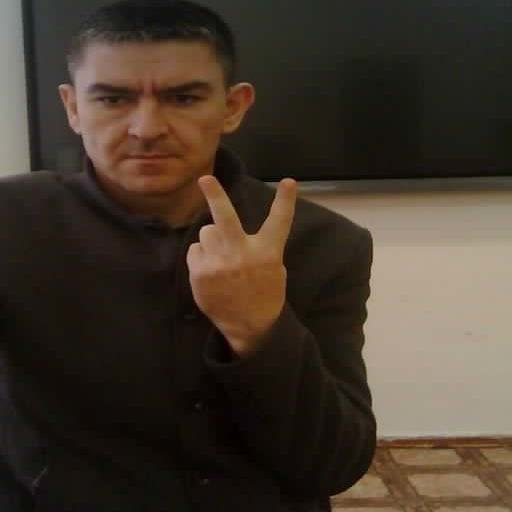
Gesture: peace_inverted